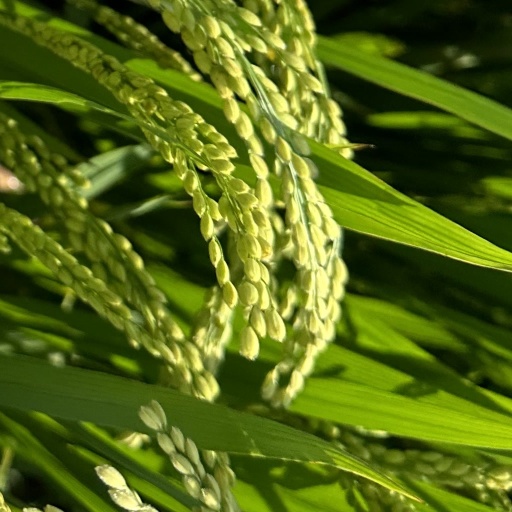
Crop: rice